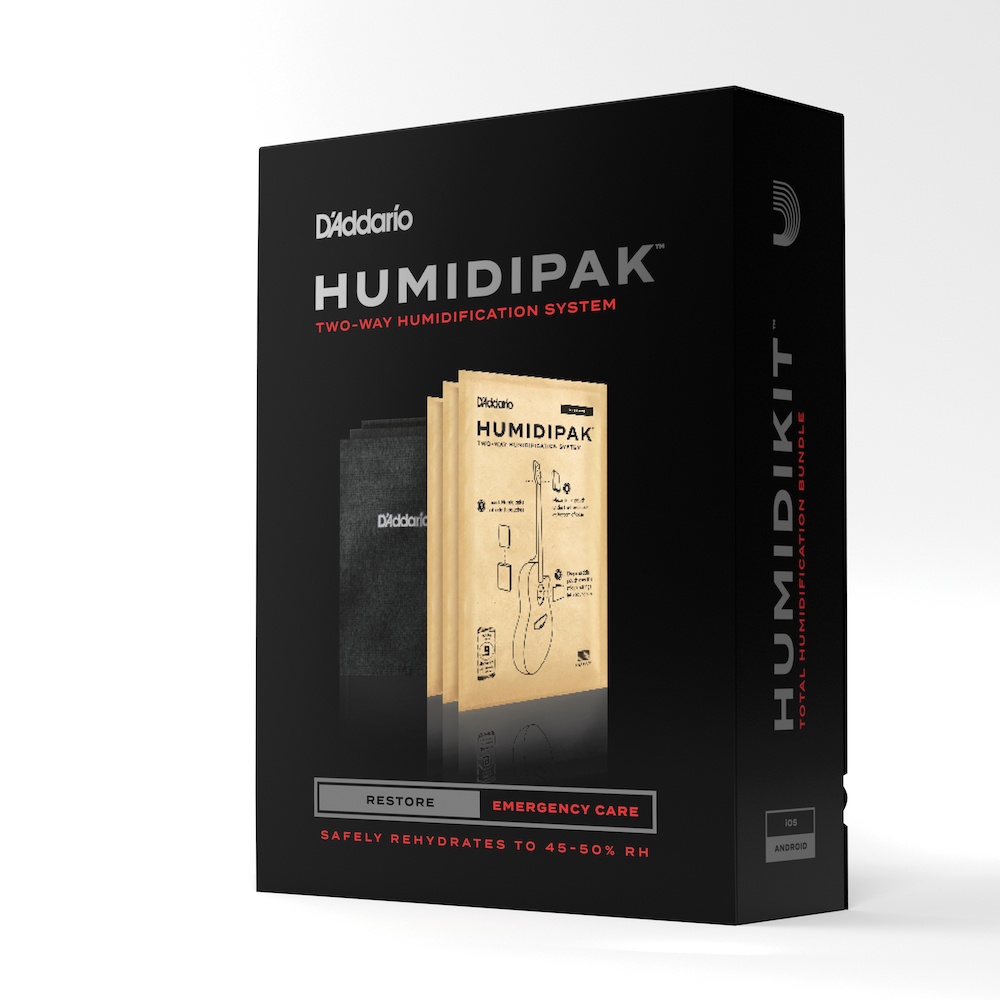
D'Addario Humidipak - Humidity System for Wooden Instruments - PW-HPK-03
Ensuring that you instrument and case are properly humidified before using the Two-Way Humidification System is essential in order to receive the maximum benefits and longevity of the product. The D'Addario Humidipak Restore Kit allow you to safely restore an instrument and case that is in a known dry condition or has previously not been humidified to the proper humidity level without the danger of over humidification. - Revitalizes extremely dry guitars and cases - Quickly and safely restores Relative Humidity - Reverse osmosis membrane releases only pure water vapor - Eliminates the guesswork and anxiety of maintaining your instrument’s proper humidity level
Brand: H & H Music
Category: Arts & Entertainment > Hobbies & Creative Arts > Musical Instrument & Orchestra Accessories > String Instrument Accessories > Guitar Accessories > Guitar Humidifiers